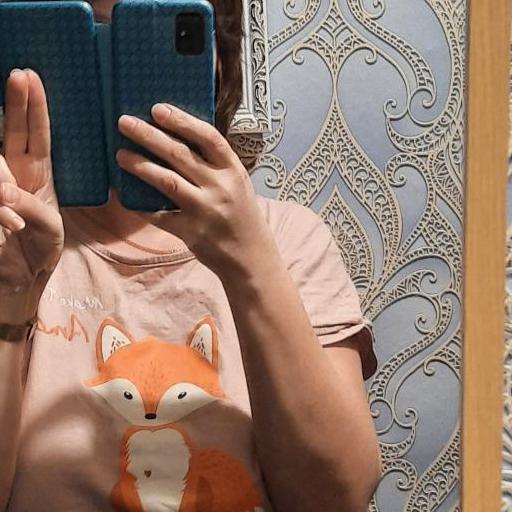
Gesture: no_gesture